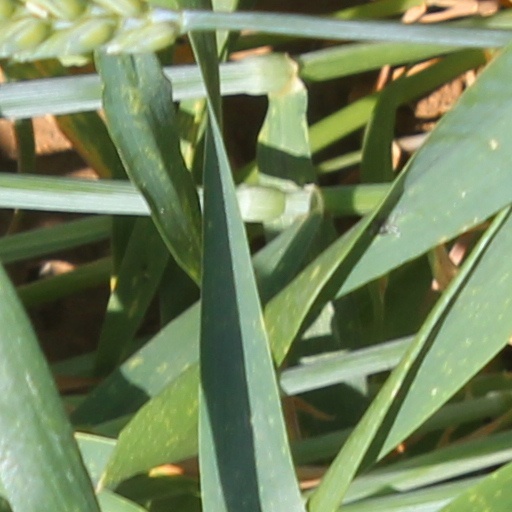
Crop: wheat